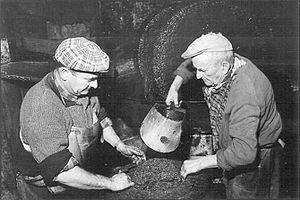
Remplissage des scourtins avec la pâte des olives écrasées
Le scourtin est une poche et un filtre qui permet, depuis l'Antiquité, d'extraire l'huile d'olive. Originellement réalisé en fibres végétales, il est actuellement réalisé en fibres synthétiques pour les professionnels qui s'en servent. Une dernière scourtinerie existe en France, à Nyons, dans la Drôme provençale. Fondée en 1882, elle perpétue toujours le tissage traditionnel tout en proposant aux particuliers des scourtins qui servent de tapis, dessous de plat et paillassons originaux.